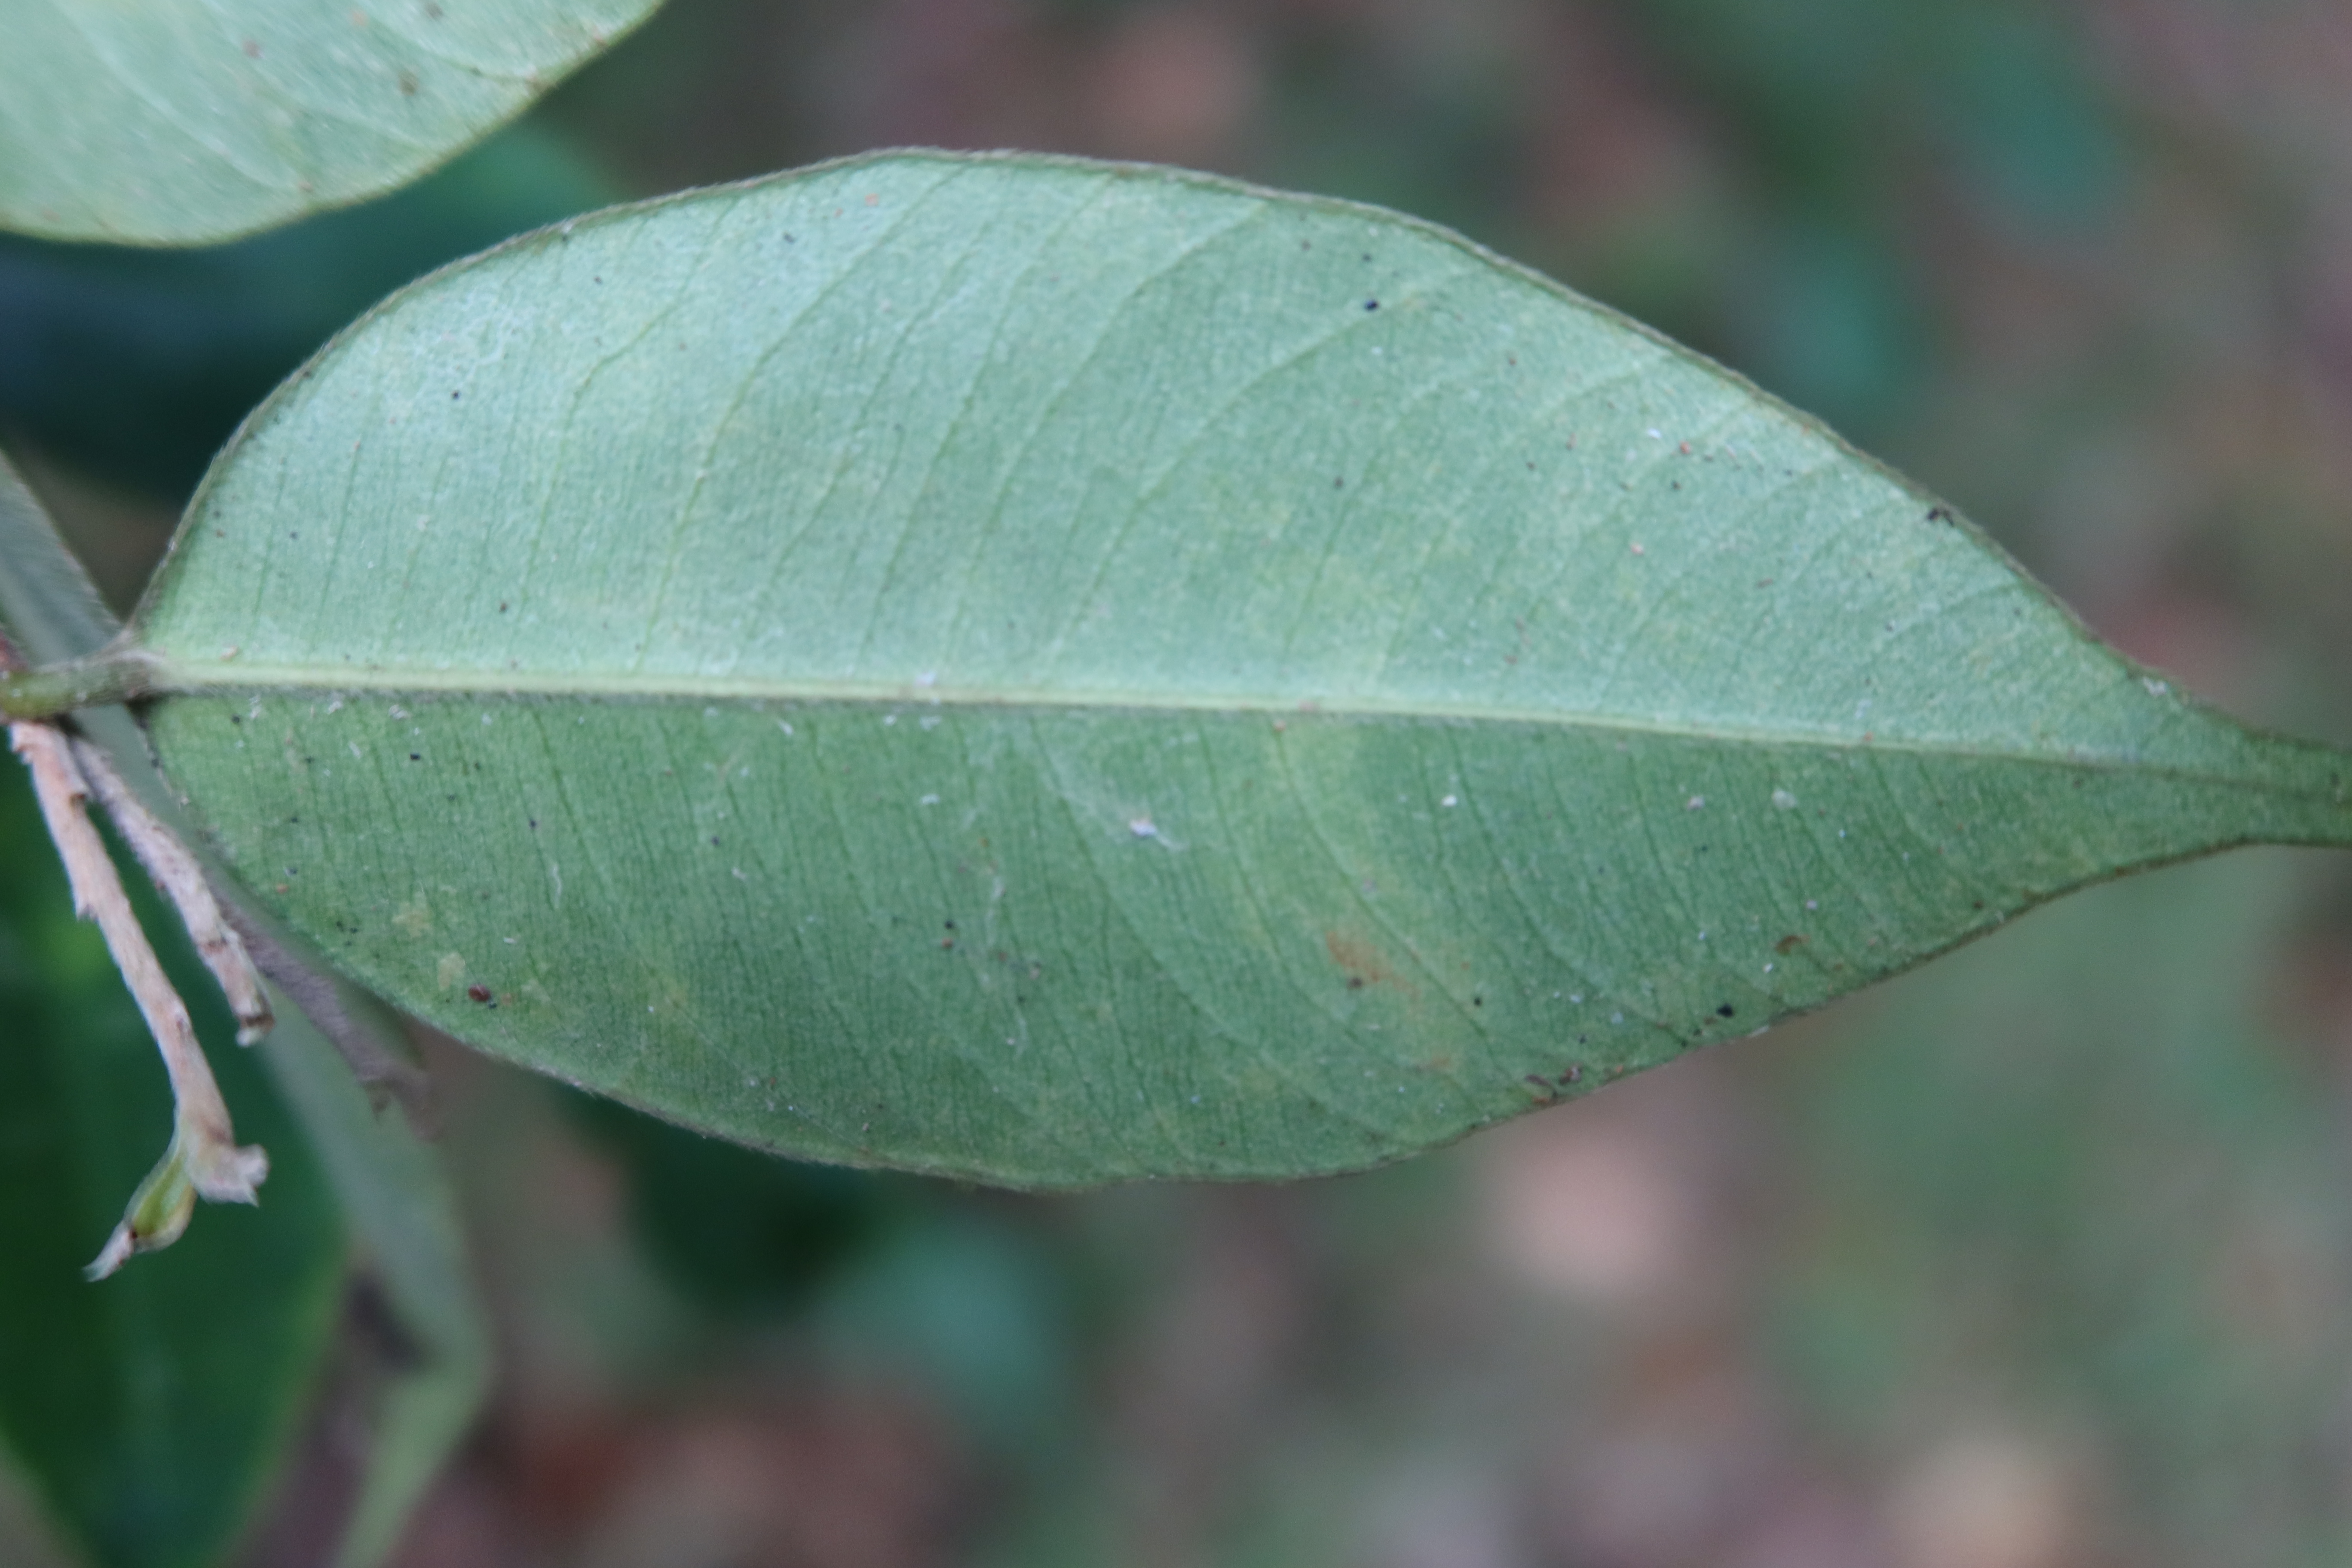
Label: Healthy